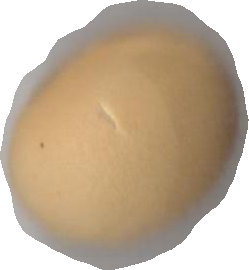
Variety: Dega